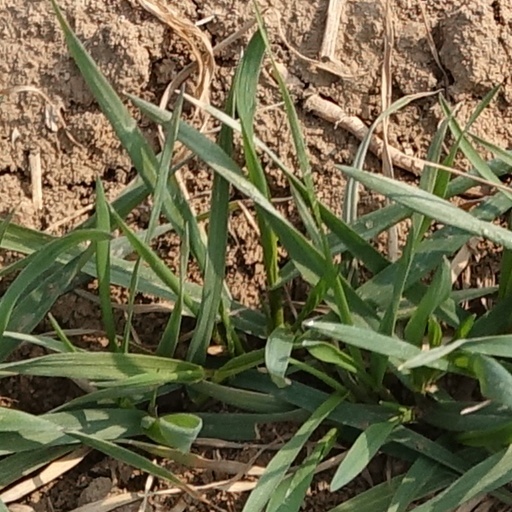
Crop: wheat